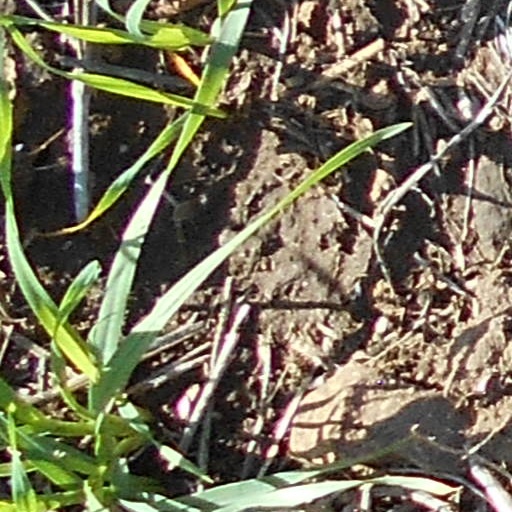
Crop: wheat